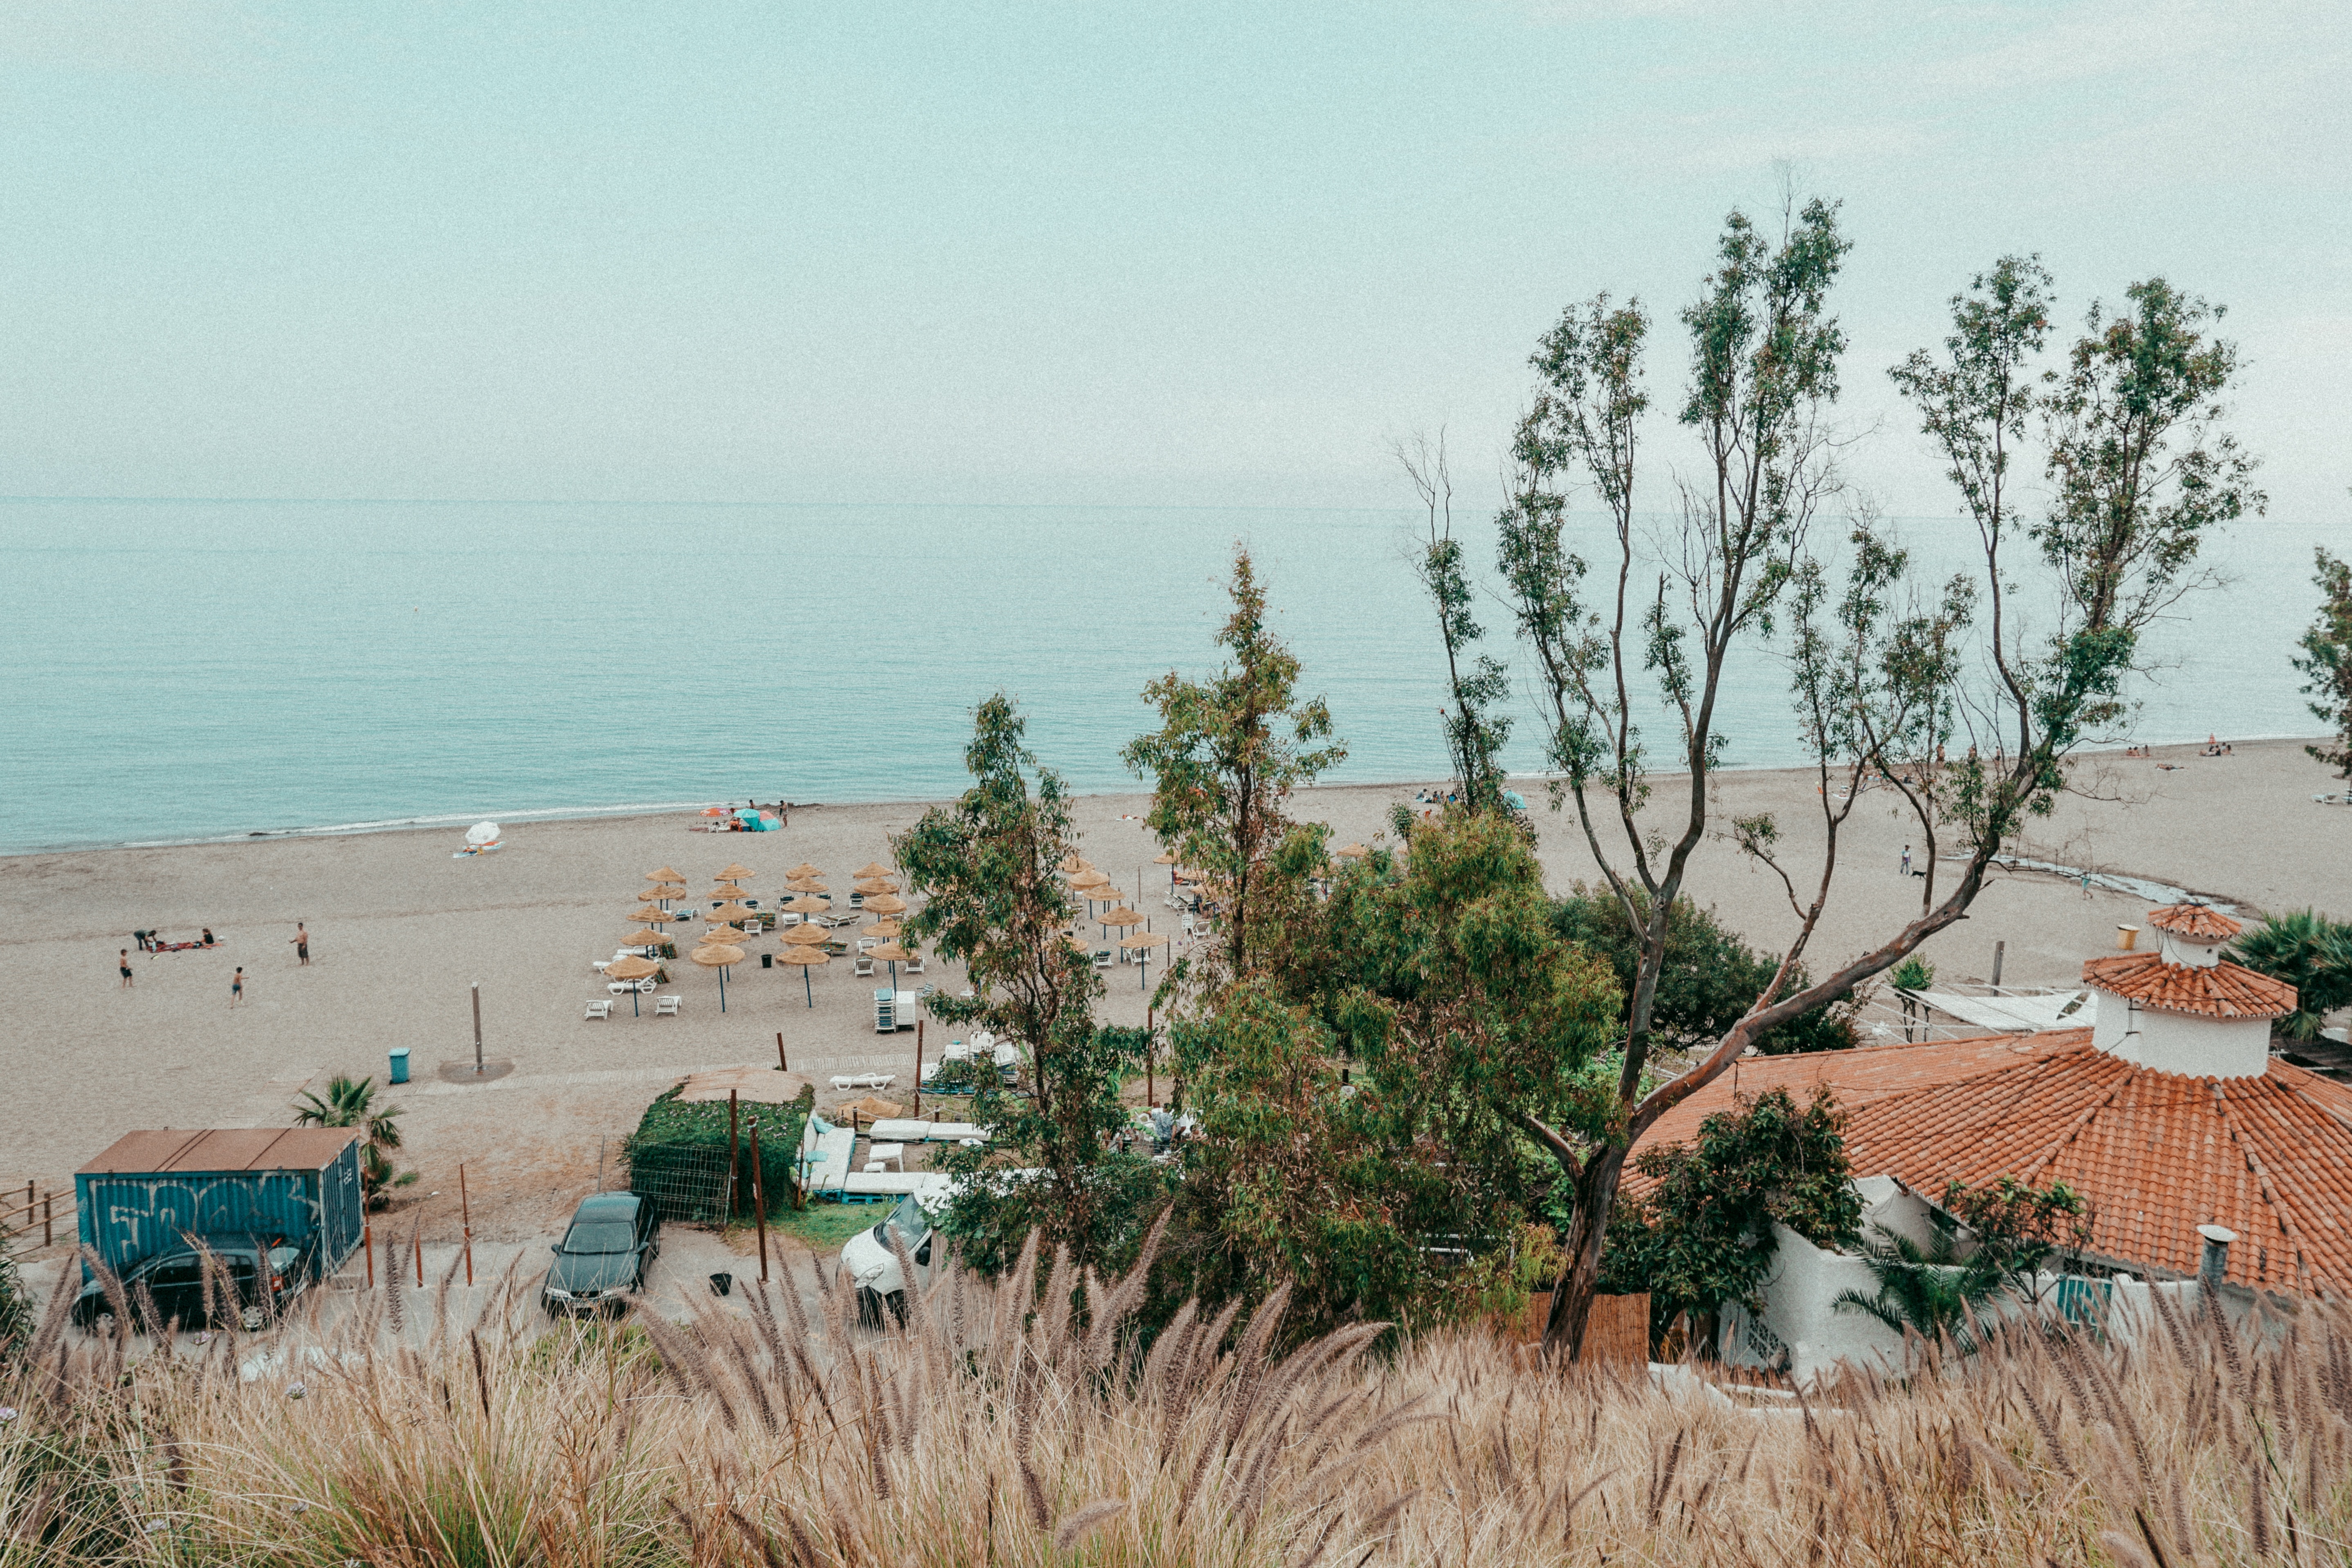
natural environment, tree, sea, beach, sand, coast, shore, grass family, grass, vacation, landscape, tourism, house, plant community, coastal and oceanic landforms, plant, land lot, bay, shrubland, terrain